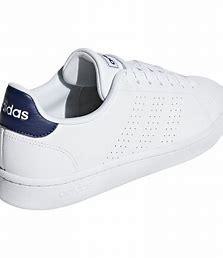
Brand: Adidas
Model: Advantage